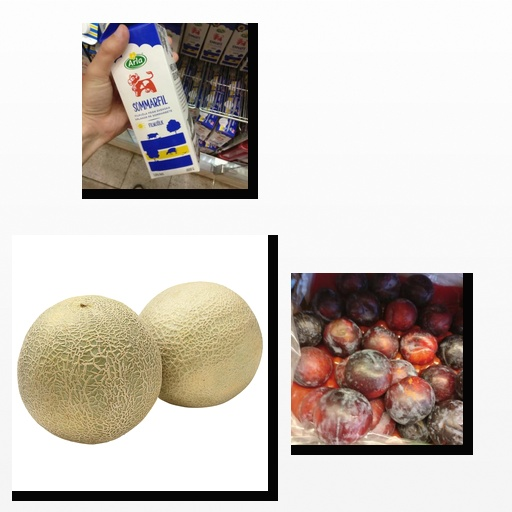
Food items: cantaloupe, sour_milk, plum